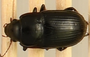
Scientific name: Euryderus grossus
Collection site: Central Plains Experimental Range NEON (CPER), plot CPER_003